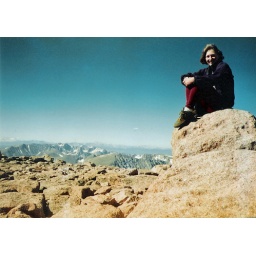
From a rock climbing road trip in 1994. Scanned.